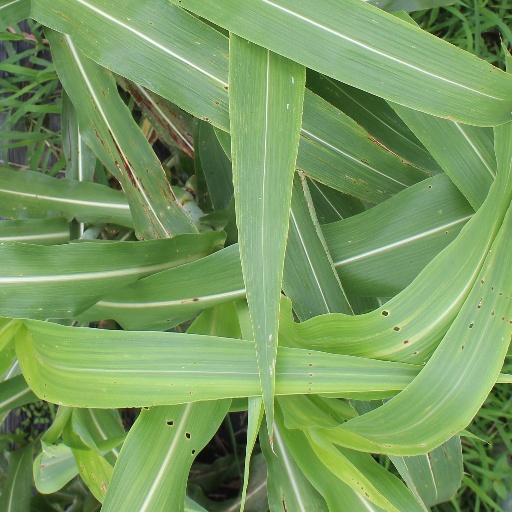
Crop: sorghum